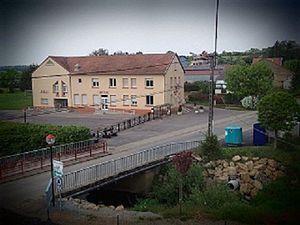
La Mairie, l'école et son foyer
Biding est une commune française située dans le département de la Moselle et le bassin de vie de la Moselle-est, en région Grand Est.